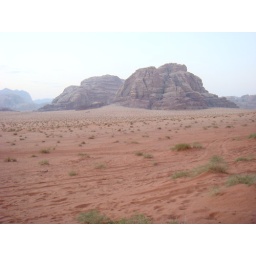
The famous red sand desert in Jordan, Wadi Rum. It was magical at dusk and sunrise.